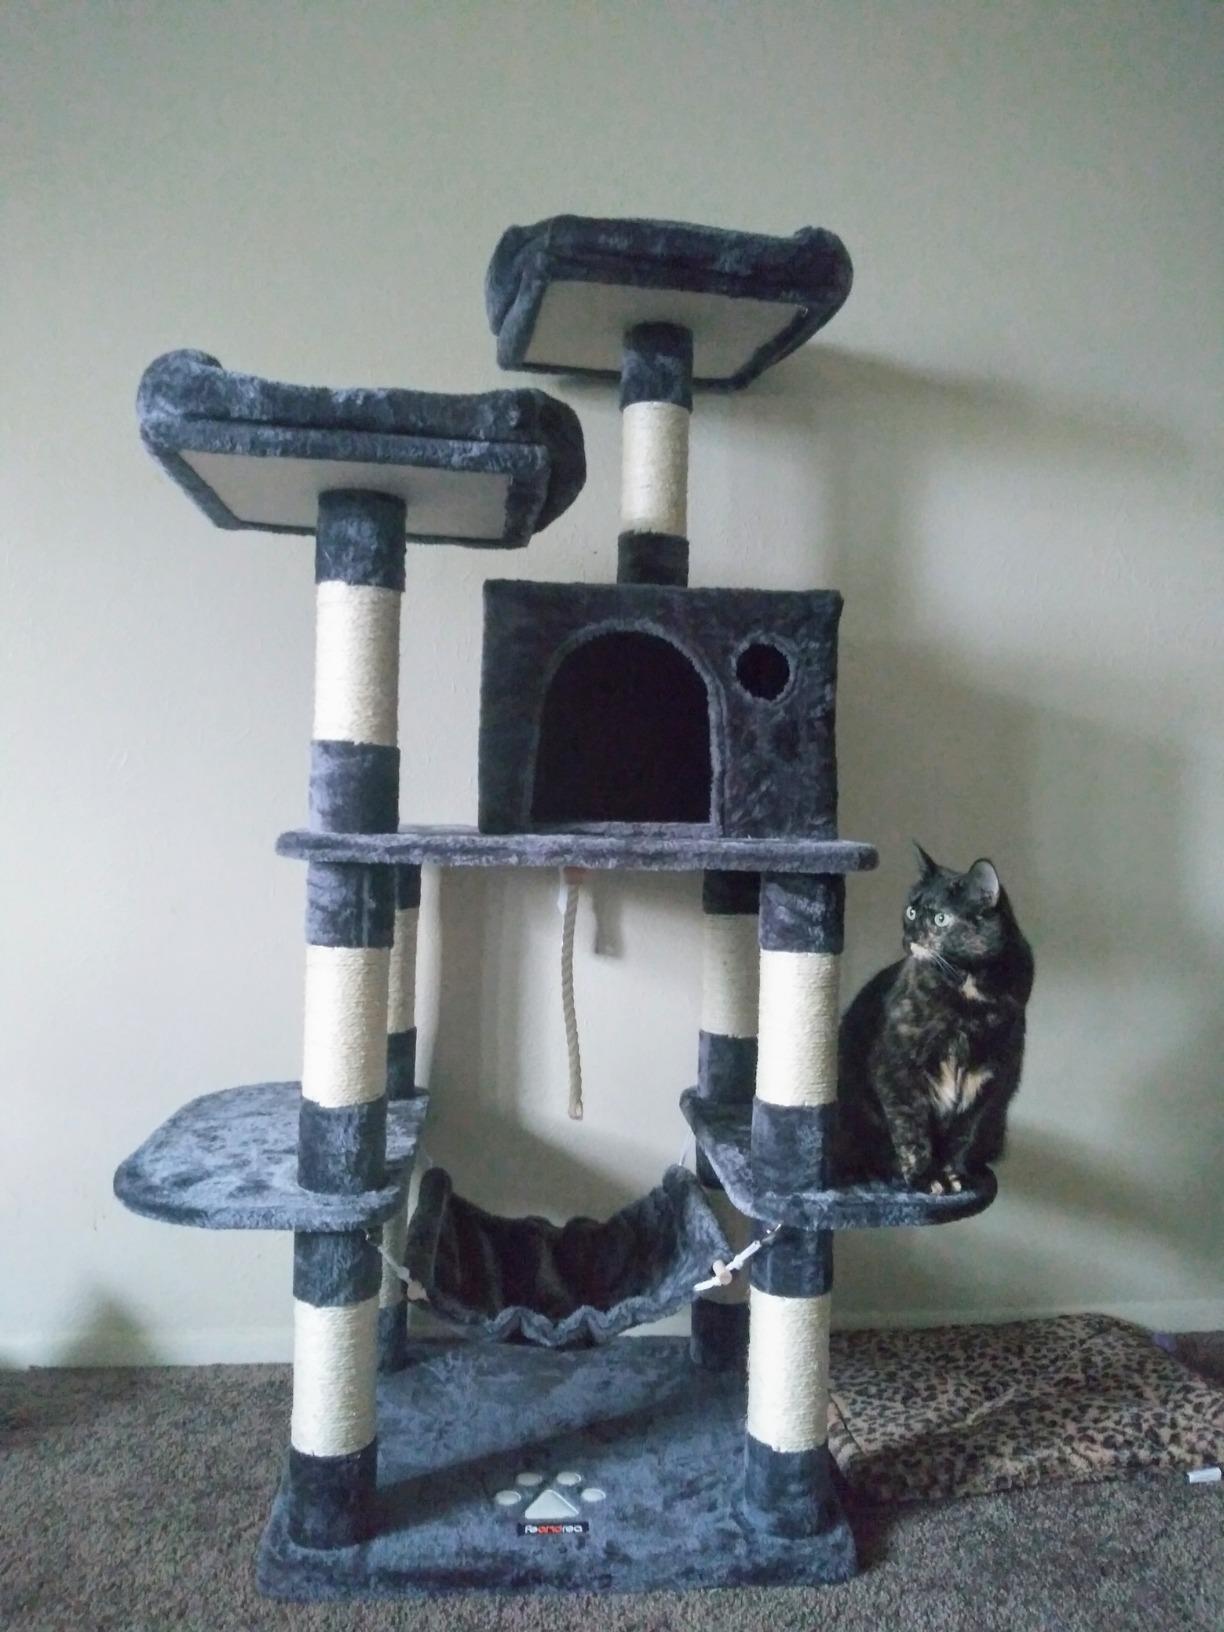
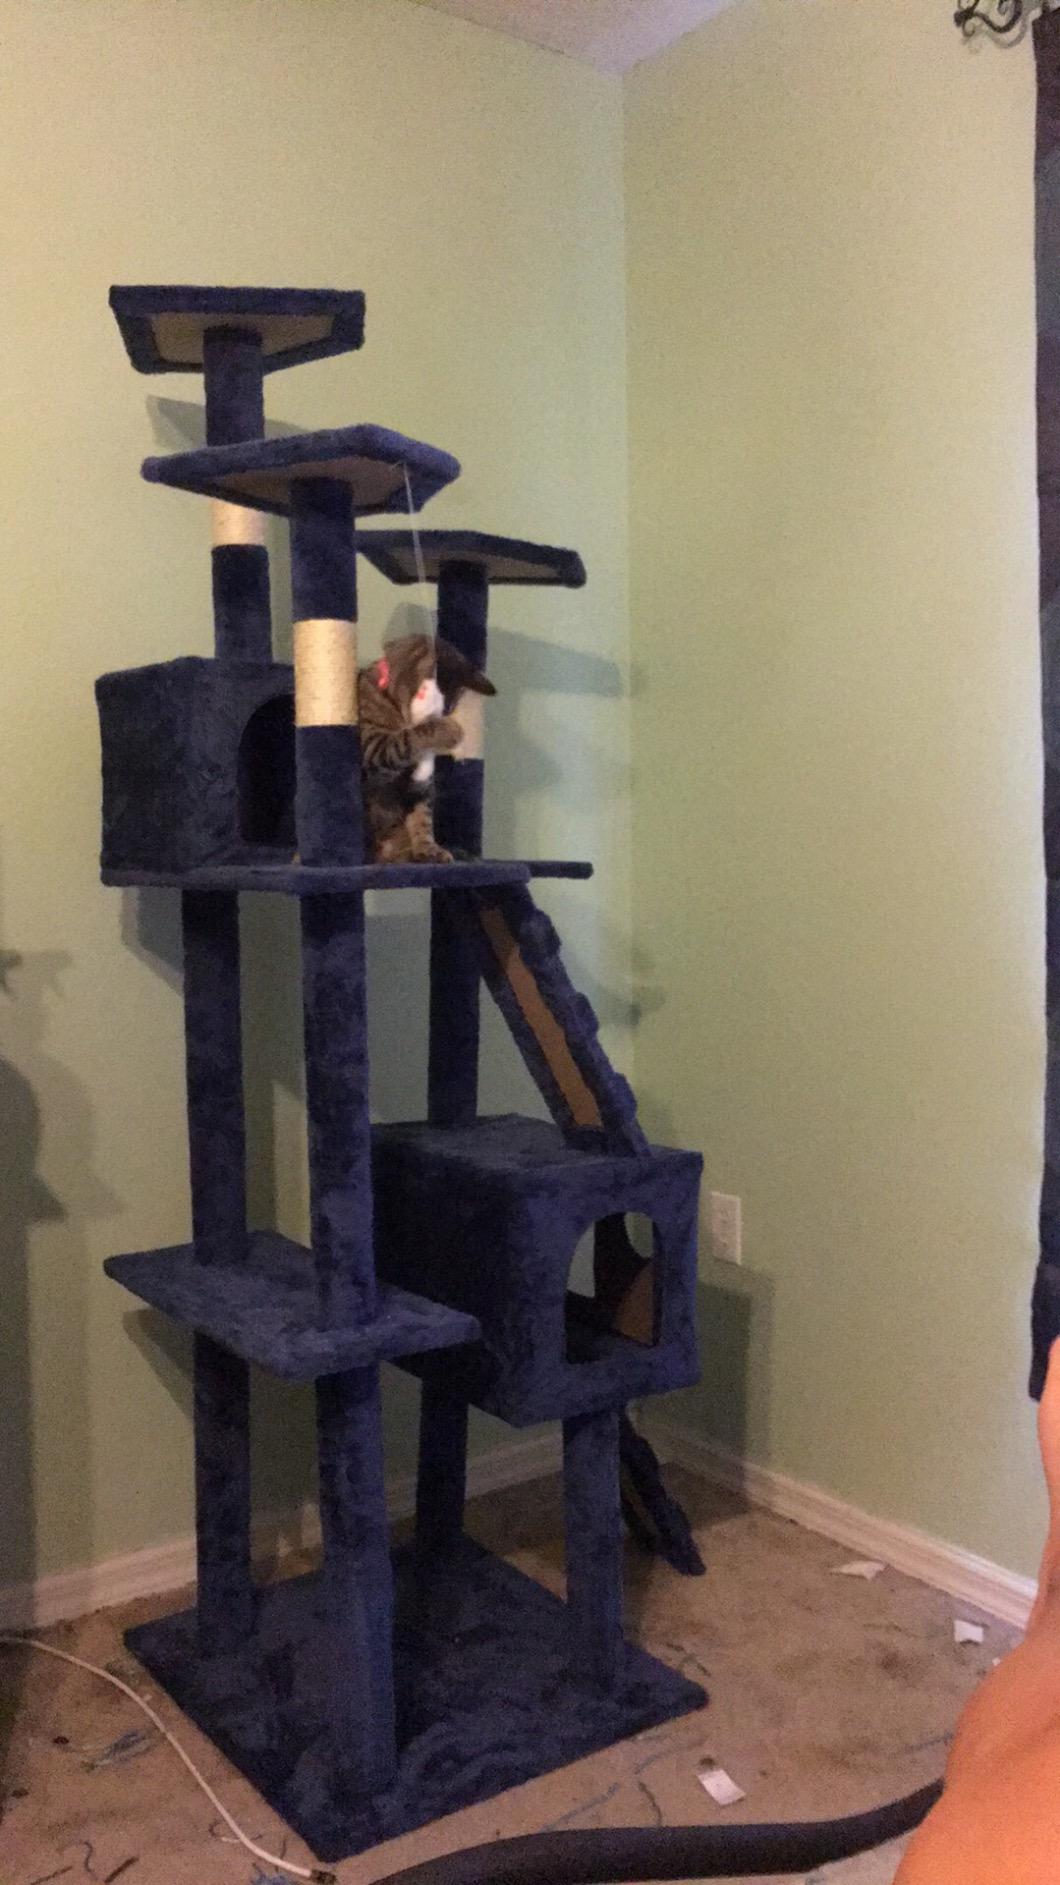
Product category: items_cat tree
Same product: no